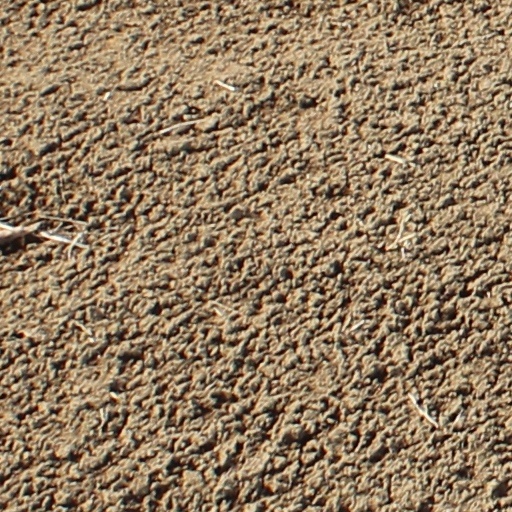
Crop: wheat